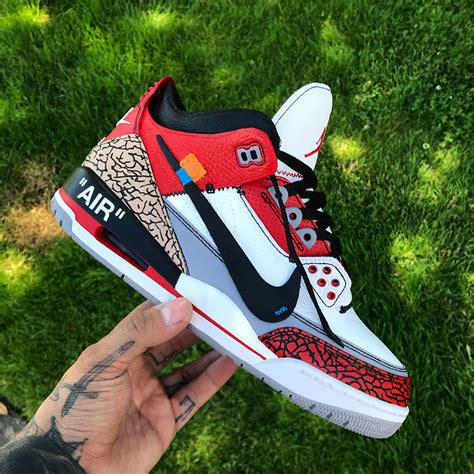
Brand: Jordan
Model: Off-White